Duisburg-Hochfeld Railway Bridge

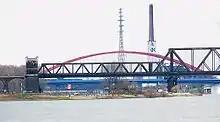
Western section of the bridge with old bridge head

On 30 June 1923, during the occupation of the Ruhr a time bomb exploded while a Belgian military train was crossing the bridge. Eight people died and several were injured.